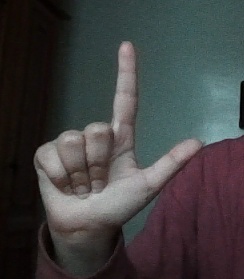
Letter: laam